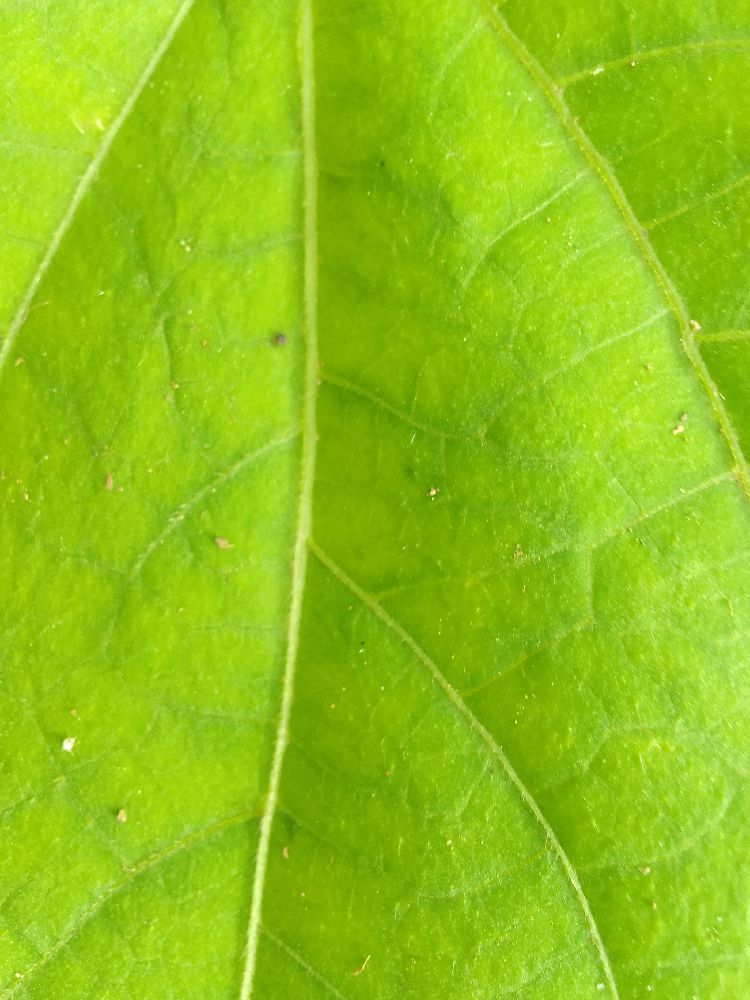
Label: healthy